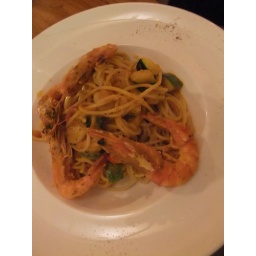
Prawn Arragusta Pasta. Spaghetti with tiger prawns in a light white wine tomatato sauce.